Bledlow railway station

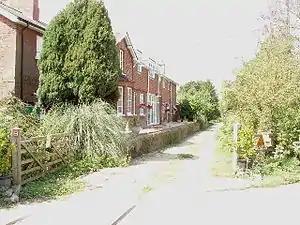
Station building in 2005

Bledlow railway station was an intermediate station on the Wycombe Railway which served the Buckinghamshire village of Bledlow from 1862 to 1963. It was one of two stations to serve the village, the other being on the Watlington and Princes Risborough Railway, which was to the south and closer to the village. The possibility of reopening the line through Bledlow, which is now part of a long-distance footpath, has been explored by Chiltern Railways, the franchise holder for the Chiltern Main Line which runs through .